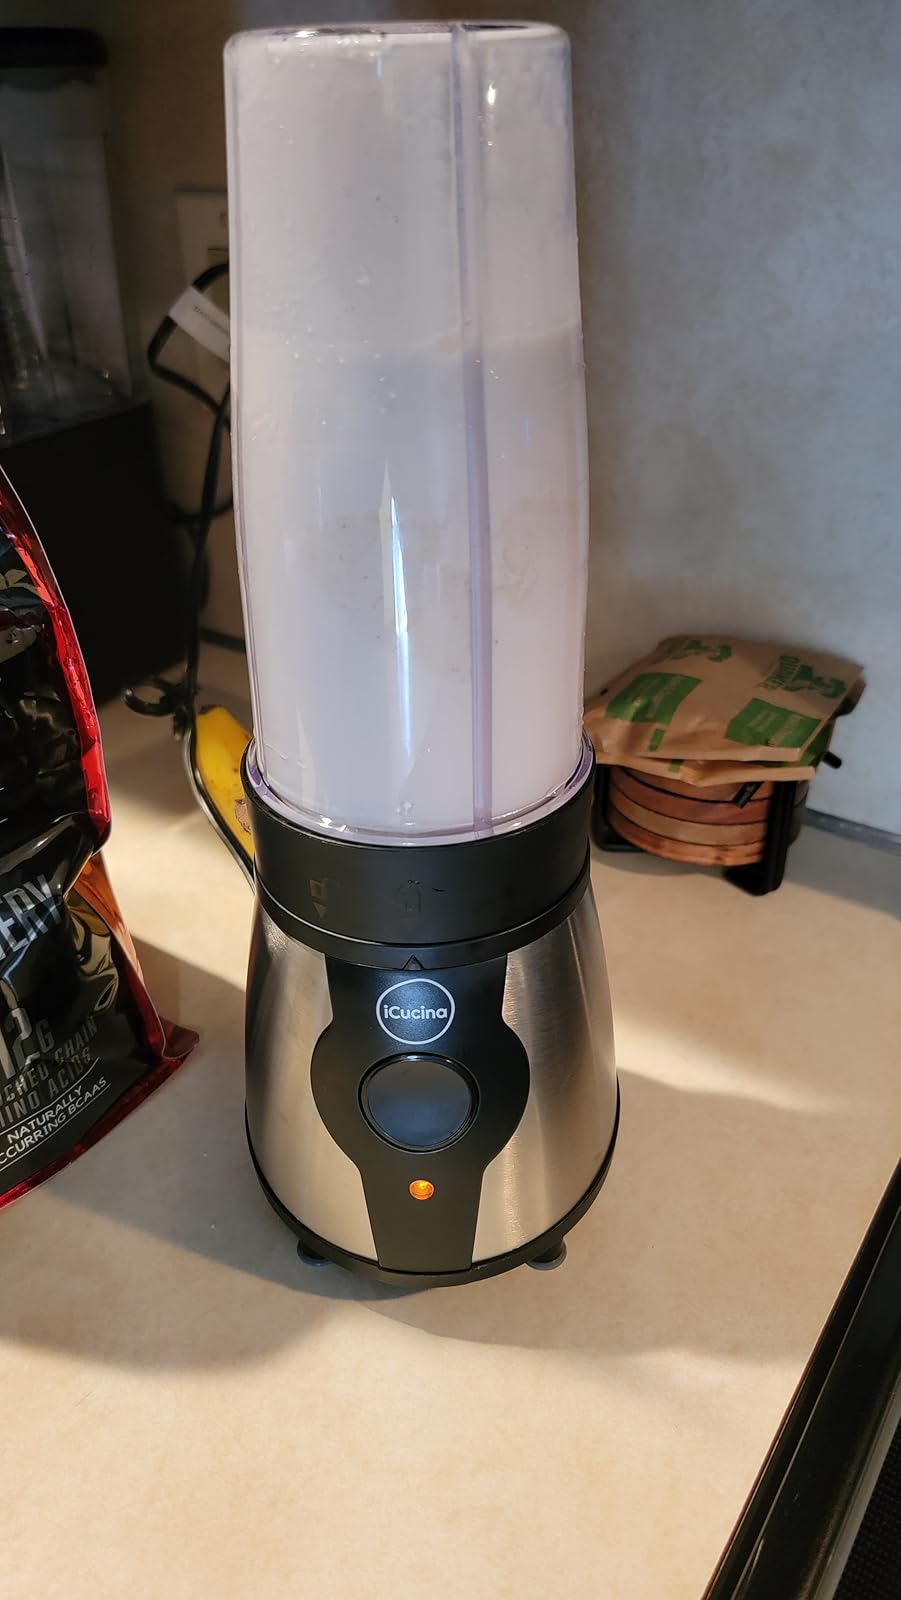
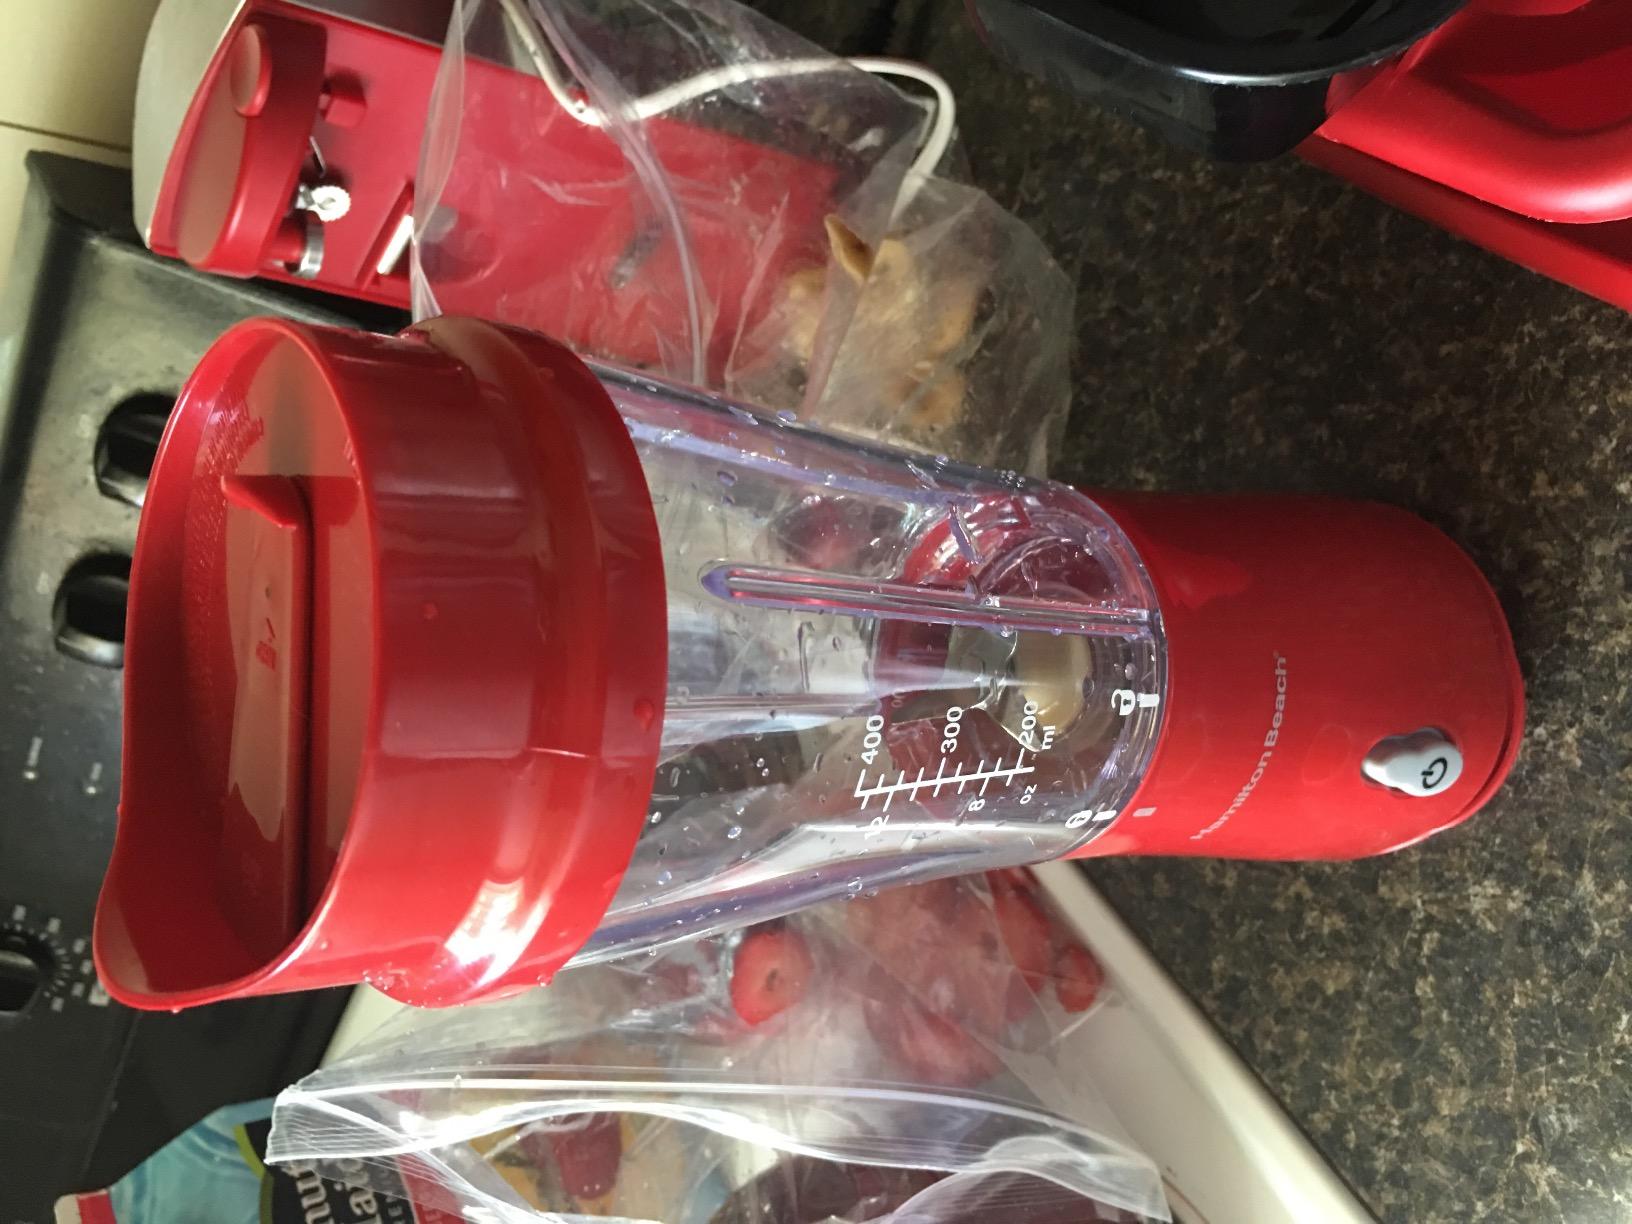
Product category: items_blender
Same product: no